Federal City Council

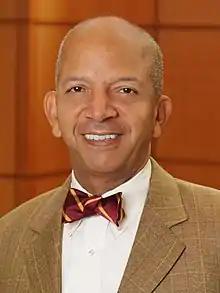
Former D.C. Mayor Anthony A. Williams was appointed chief executive officer/executive director of the Federal City Council in 2012.

In the 2010s, the Federal City Council continued to tackle many small issues in an attempt to improve the livability of Washington, D.C. These included improving the streetscape of 10th Street SW (also known as L'Enfant Promenade), adding a bus-only lane and streetcar to K Street NW in downtown, reopening Pennsylvania Avenue NW near the White House, addressing congestion on downtown streets, improving D.C.'s tourism industry, supporting the 2015 merger between Exelon and Pepco.